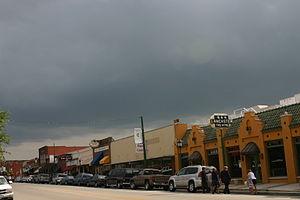
La rue principale (Main Street), Grapevine, Texas, USA
Grapevine est une ville du comté de Tarrant, dans le nord de l'État du Texas, aux États-Unis. Elle est située dans la banlieue de Fort Worth et de Dallas et comptait 48 583 habitants lors du dernier recensement de 2006.